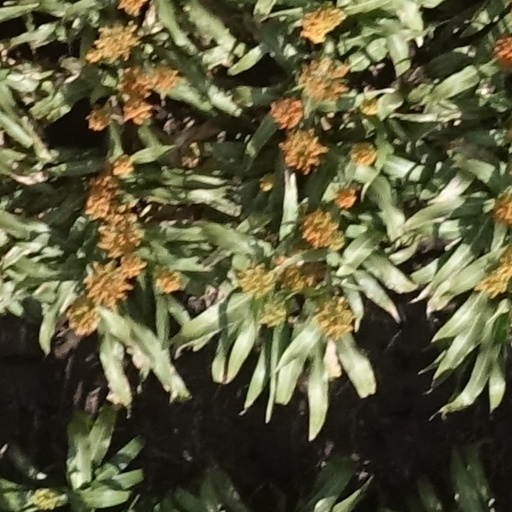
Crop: sorghum